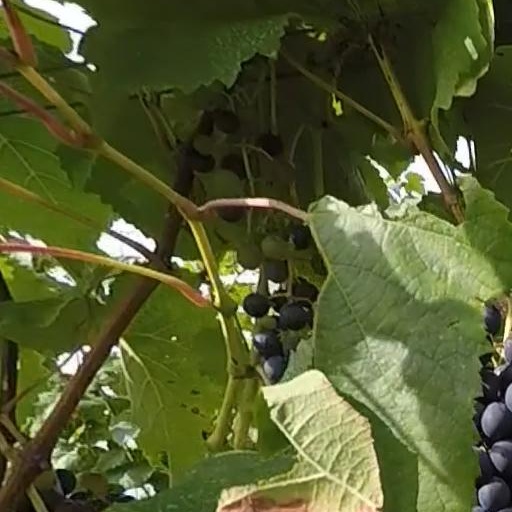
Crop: grape